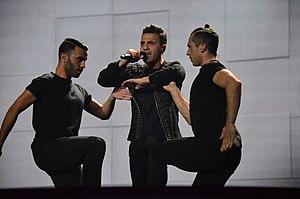
Chypre participe au Concours Eurovision de la chanson, depuis sa vingt-sixième édition, en 1981, et ne l’a encore jamais remporté.